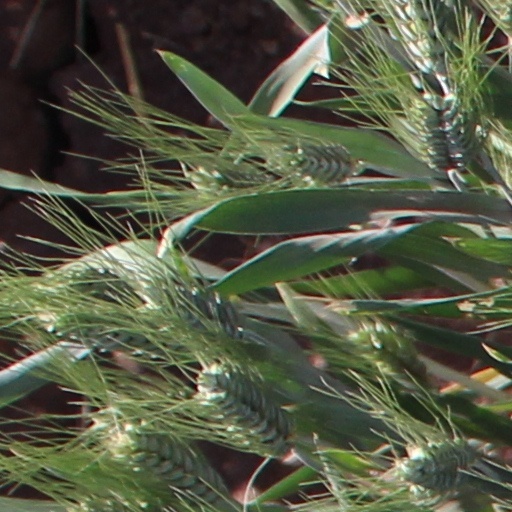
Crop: wheat